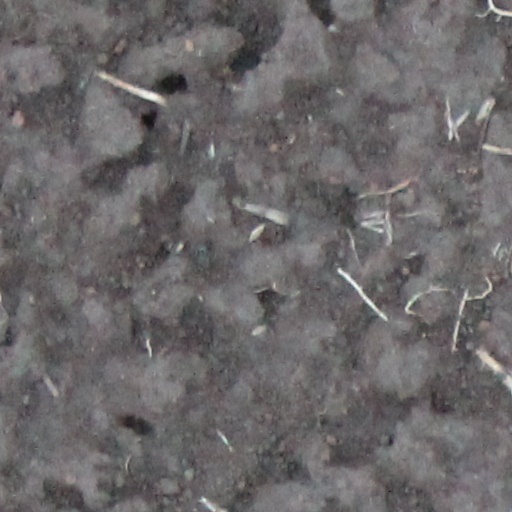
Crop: wheat